Pierre Charles Fournier de Saint-Amant

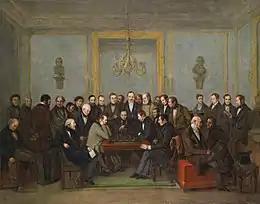
A depiction of the chess match between Howard Staunton and Pierre Charles Fournier Saint-Amant, on 16 December 1843 by Jean-Henri Marlet

He played two matches against Staunton in 1843. The first, in London, he won 3½–2½ (three wins, one draw, two losses), but he lost a return match in Paris just before Christmas 13–8 (six wins, four draws, eleven losses). This second match is sometimes considered an unofficial world championship match.